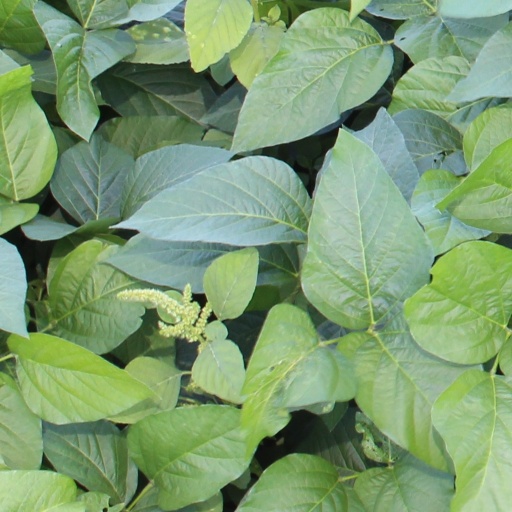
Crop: soybean